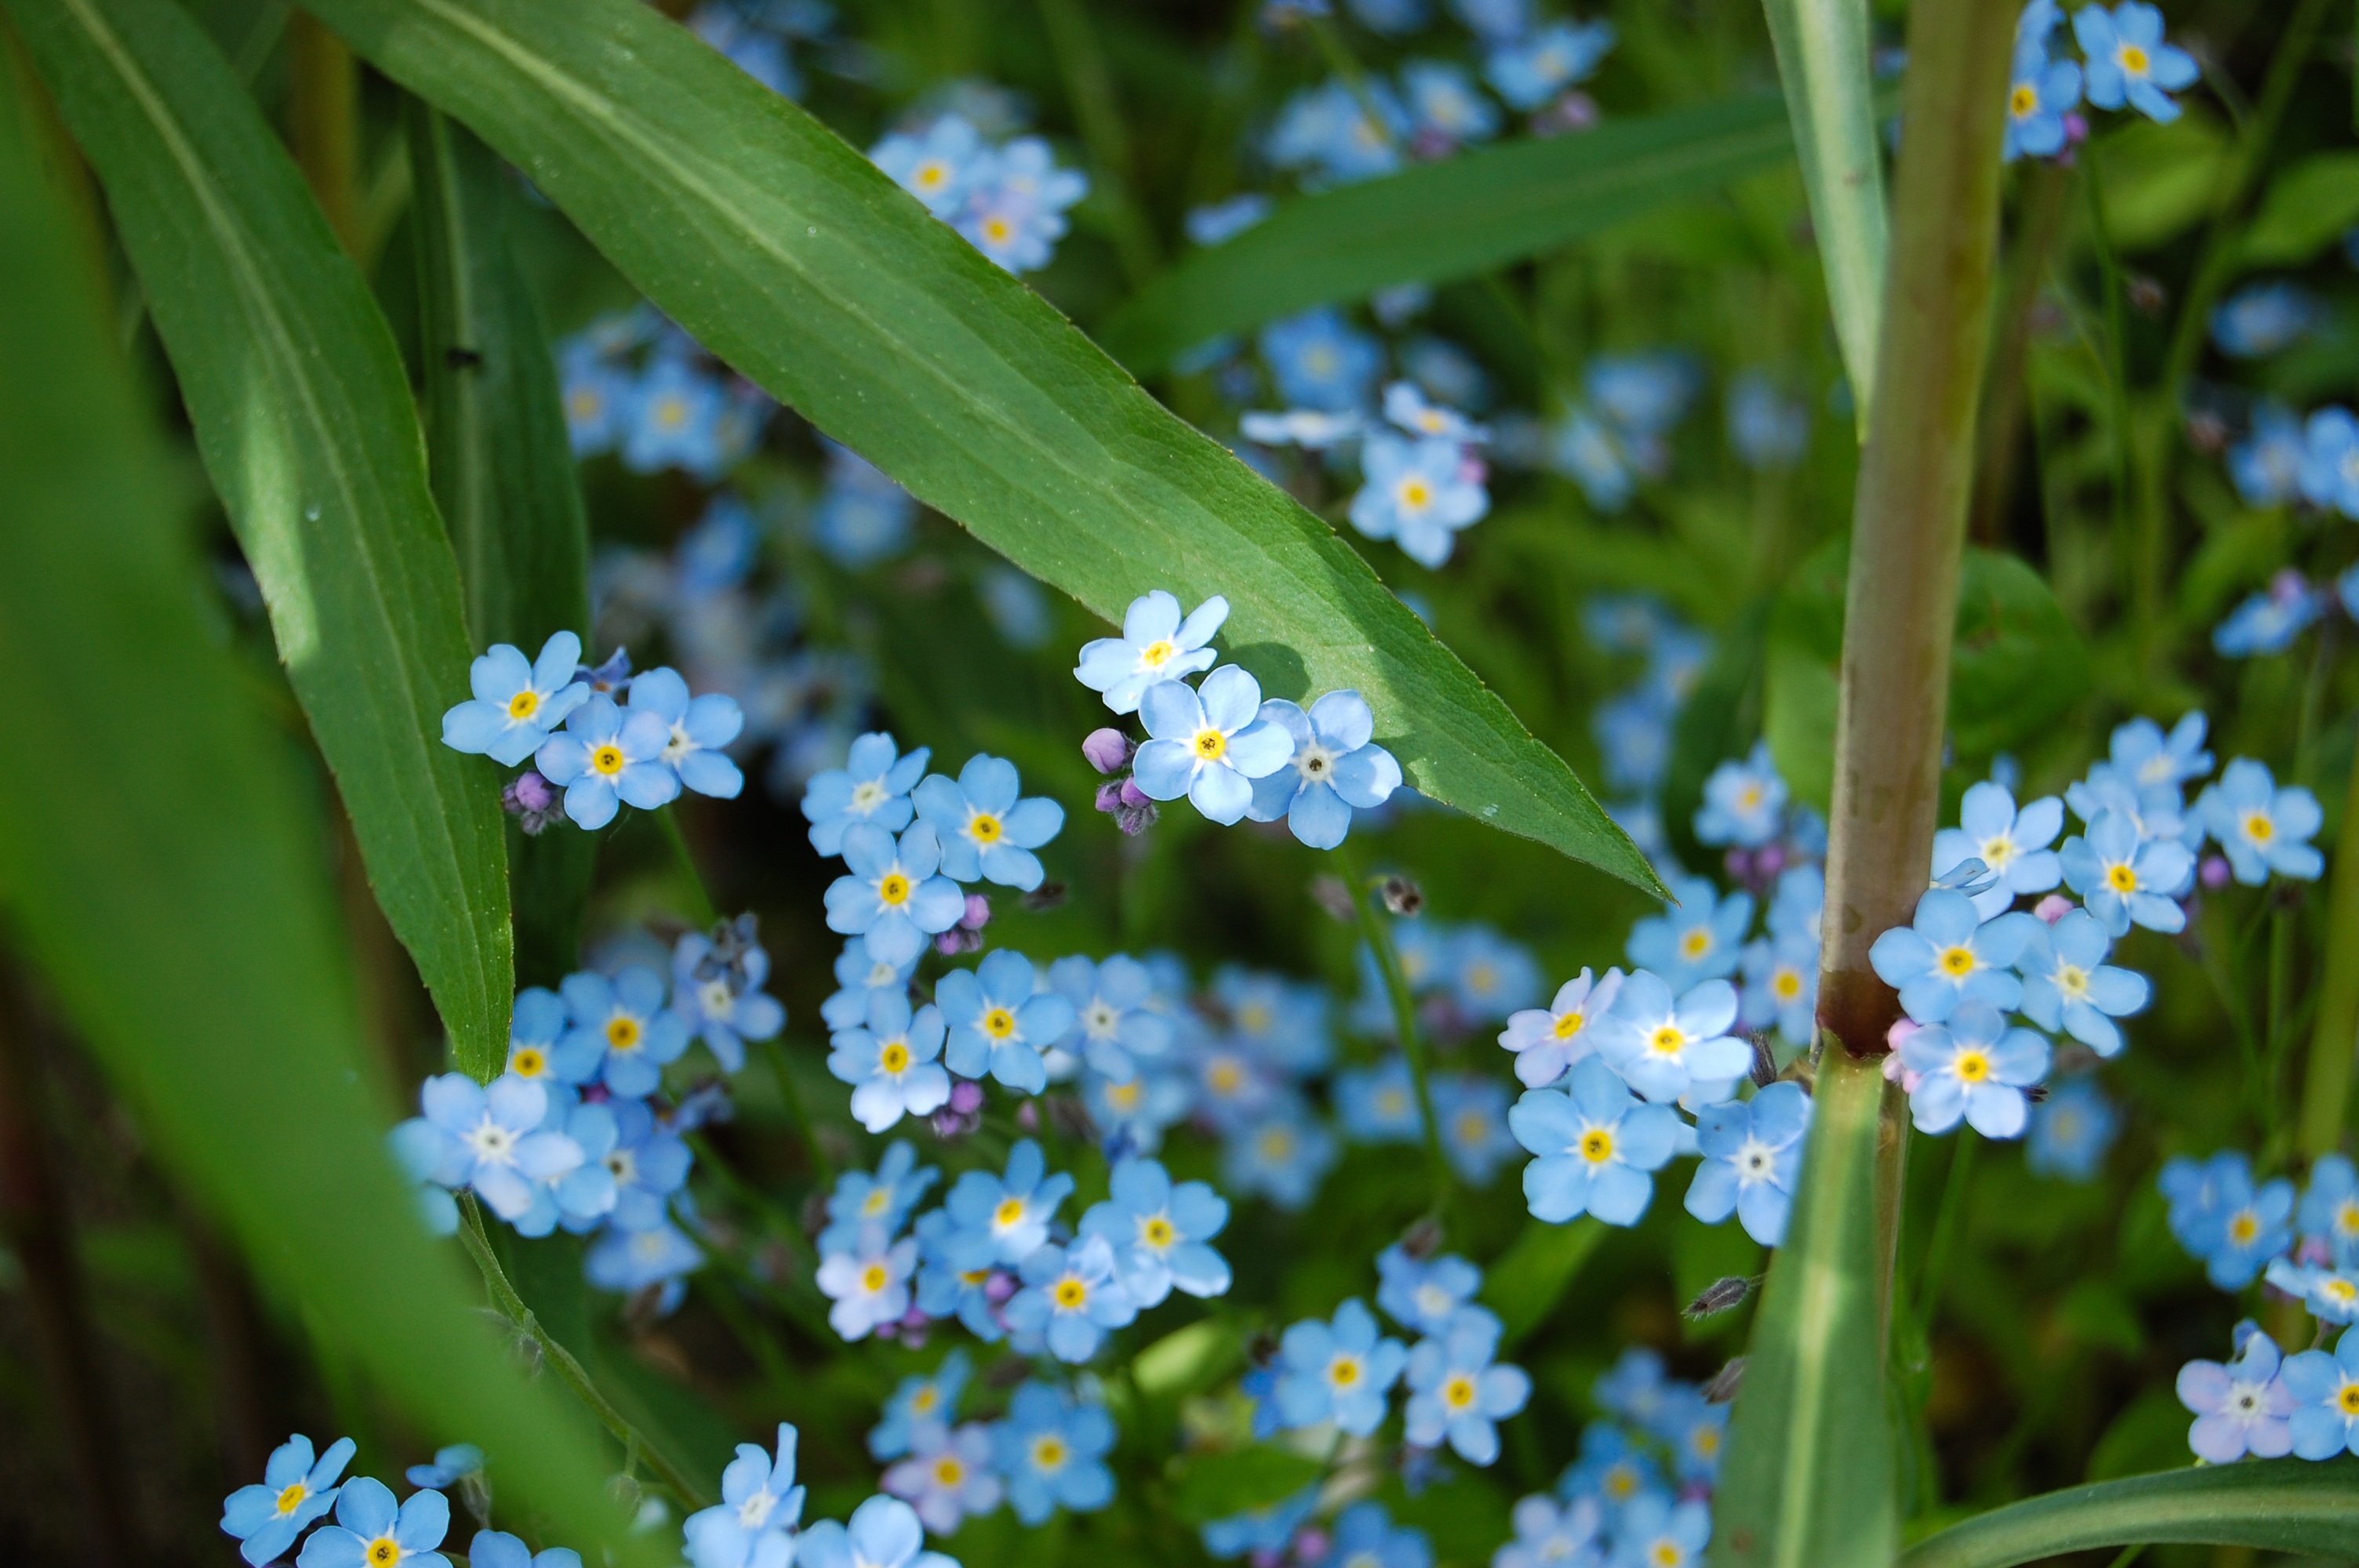
nature, blossom, plant, meadow, flower, spring, green, botany, blooming, garden, flora, wildflower, flowers, forget me not, forget, macro photography, flowering plant, borage family, land plant